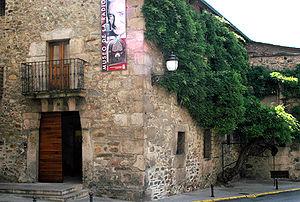
Ponferrada est une ville et une municipalité, capitale de la comarque de El Bierzo, dans la province de León, communauté autonome de Castille-et-León, au nord-ouest de l’Espagne. Elle avait 65788 habitants en 2017.